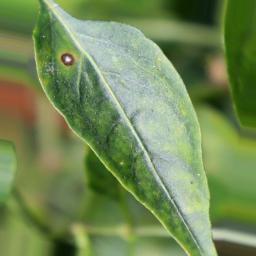
Label: cercospora